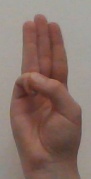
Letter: thaa